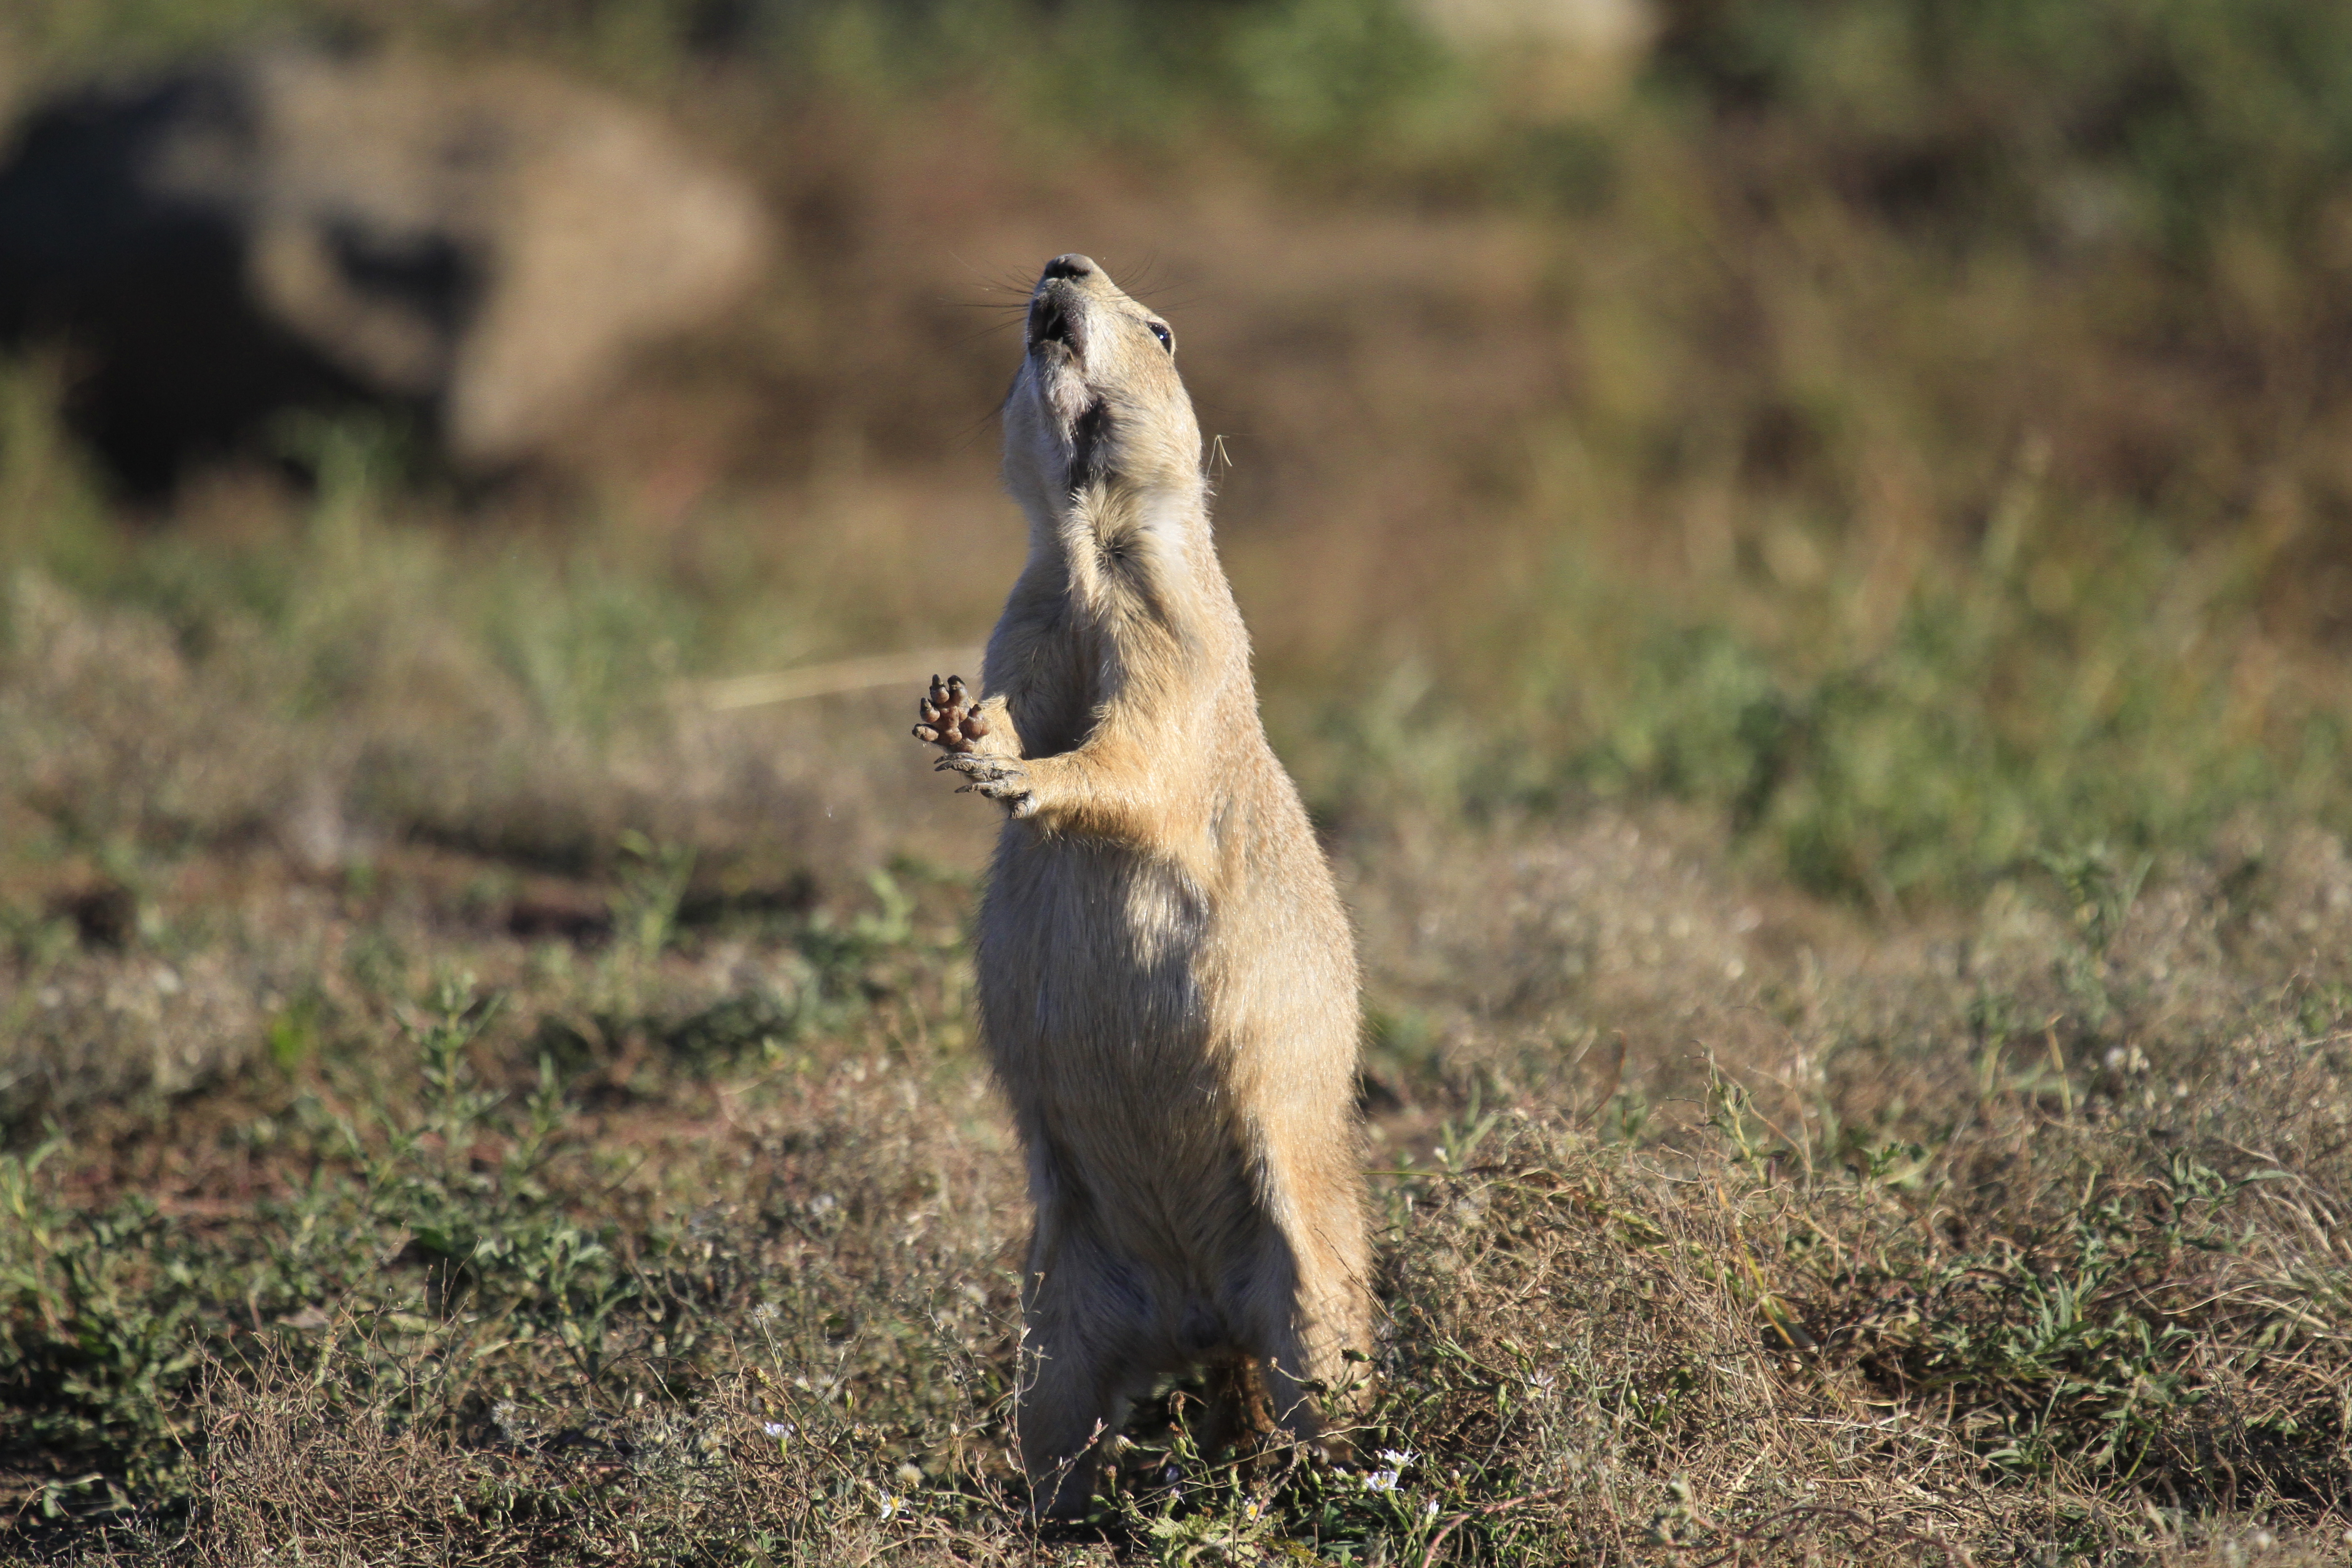
alarm, wildlife, mammal, fauna, prairiedog, vertebrate, warning, oklahoma, marsupial, safari, larrysmith, wichitamountains, barking